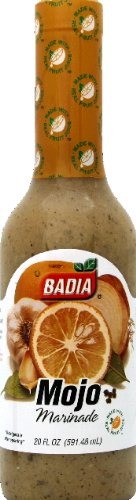
Item Name: Mojo Marinade Sauce – 20 fl oz
Value: 20.0
Unit: Fl Oz

Price: 5.445